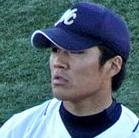
Age: 21